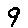
Label: 9